Buffalo Sabres

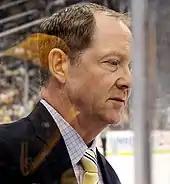
Phil Housley during the 2017–18 season. Housley was named the Sabres' head coach the preceding off-season. He would be fired following the 2018–19 season.

Despite winning two more games than the previous season, the 2014–15 season was much like the previous one, with the team sitting near the bottom of the standings the entire season, and finishing last in the NHL. On March 26, 2015, during a 4–3 overtime loss to the Arizona Coyotes, spectators at the game, ostensibly fans of the Sabres, cheered after a game-winning goal by Coyotes center Sam Gagner. The Sabres clinched last place with a loss to the Columbus Blue Jackets on April 10 and got the second pick in the draft which they used to select Jack Eichel. Murray fired Nolan at the end of the season, citing a lack of chemistry between them. On May 28, 2015, Dan Bylsma was hired as the 17th head coach in franchise history.